BattleTech Compendium

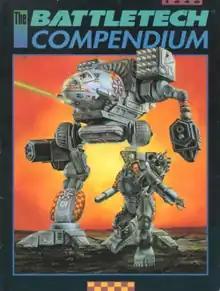

BattleTech Compendium is a sourcebook published by FASA in 1990 for the table-top miniatures mecha wargame "BattleTech".